Jesuit missions in China

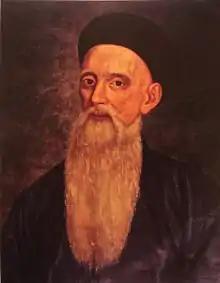
The French Jesuit Joseph-Marie Amiot (1718–1793) was official translator of Western languages for the Qianlong Emperor.

The Jesuits were also very active in transmitting Chinese knowledge to Europe, such as translating Confucius's works into European languages. Several historians have highlighted the impact that Jesuit accounts of Chinese knowledge had on European scholarly debates in the seventeenth and eighteenth centuries.